Dasnagar railway station

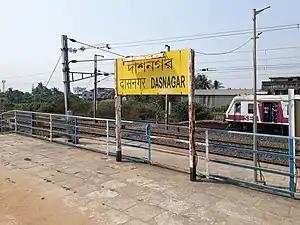

The Dasnagar railway station in the Indian state of West Bengal, serves Dasnagar in Howrah. It is on the Howrah–Kharagpur line. It is from Howrah station.